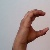
The image shows a hand gesture representing the letter 'C' in Indian Sign Language.